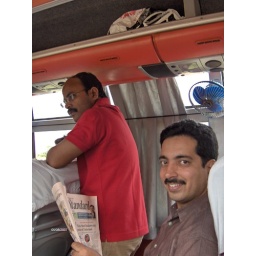
In the bus,,, Sai stands to join conv in the front seat as Sastry reads the paper